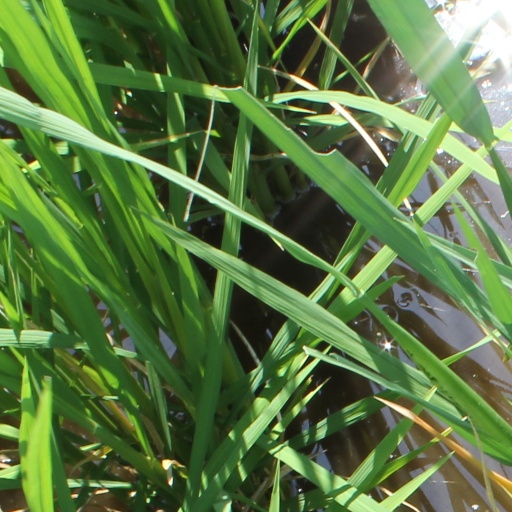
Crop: rice